De Kapel

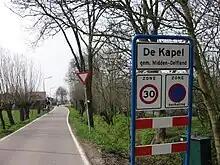

De Kapel (English: "The Chapel") is a neighbourhood in the municipality of Midden-Delfland, in the province of South Holland in The Netherlands. It lies in the south of this municipality between Negenhuizen and the town of Vlaardingen. The entire area around the crossroads is also referred to as Zouteveen to the former municipality in the Zouteveense and Holiërhoekse polder, which was dissolved in 1855 and went up in Vlaardinger Ambacht, a former separate municipality annexed by Vlaardingen in 1941.